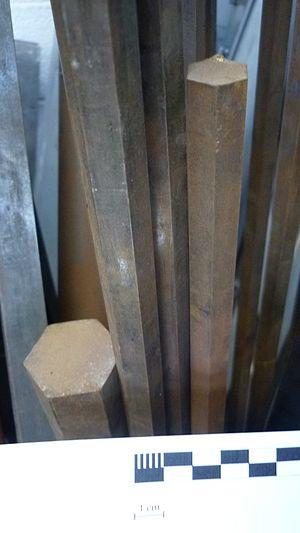
Barres hexagonales das un atelier d'usinage.